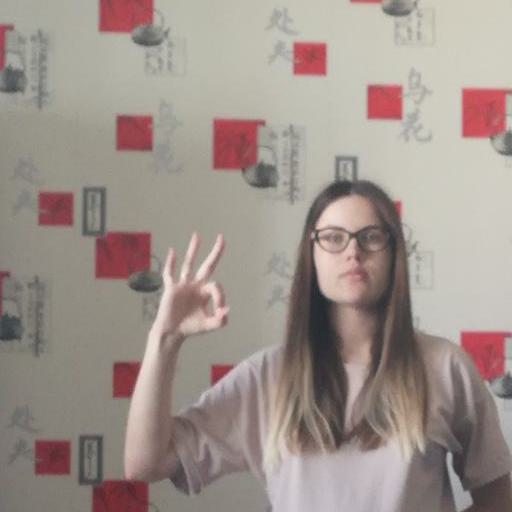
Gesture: ok